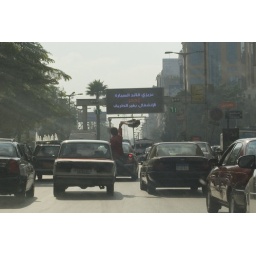
Seconds later this car hit the one in front. Less football supporting, more eyes on the road next time...